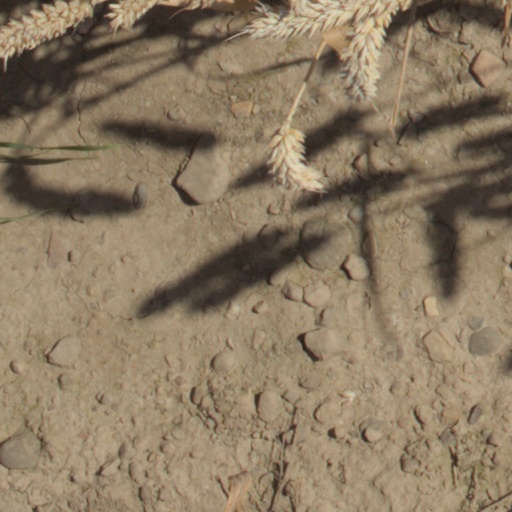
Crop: wheat